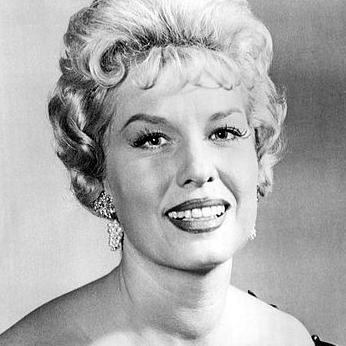
Age: 36